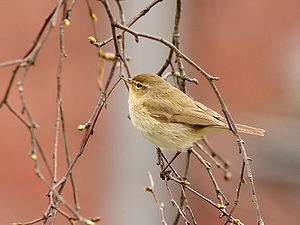
Sangfugle / Klassifikation / Gruppen Passerida / Sylvioidea
Gransanger (Phylloscopus collybita) er nu i en familie for sig (Phylloscopidae) sammen med andre Phylloscopus- og Seicercus-sangere. De var tidligere en del af familien Sylviidae
Sangfugle er en undergruppe af spurvefuglene. De udgør flertallet af spurvefugle med omkring 4000 arter. Alle europæiske spurvefugle tilhører sangfuglene. Det vil sige at fugle som gråspurv, landsvale og nattergal alle er sangfugle. De må ikke forveksles med sangere. Et andet navn for sangfugle er osciner.